Man from the Deep River

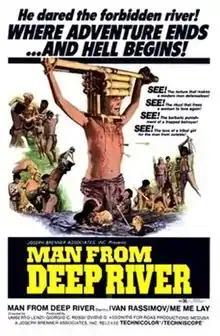
Theatrical release poster

Il paese del sesso selvaggio (English: The Country of Savage Sex), also known as Man From Deep River, Deep River Savages and Sacrifice!, is a 1972 Italian cannibal exploitation film directed by Umberto Lenzi and starring Ivan Rassimov, Me Me Lai and Pratitsak Singhara. It is perhaps best known for starting the "cannibal boom" of Italian exploitation cinema during the late 1970s and early 1980s.